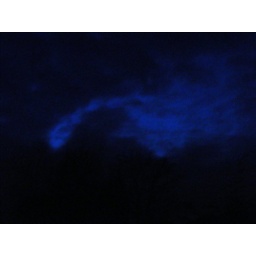
blue sky in darkness